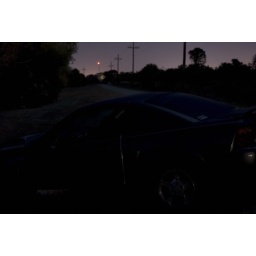
night shot of long dark road with my car in the fore ground